Serapeum of Alexandria

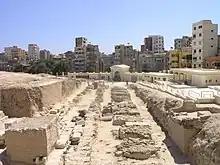
View of the Serapeum remains in Alexandria

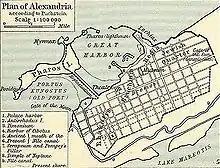
Map of ancient Alexandria, with the Serapeum located in the south (marked #7)

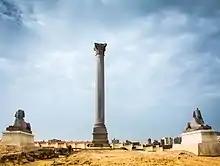
Victory Pillar, erected by emperor Diocletian in 297 AD, at the Serapeum

The Serapeum of Alexandria in the Ptolemaic Kingdom was an ancient Greek temple built by Ptolemy III Euergetes (reigned 246–222 BC) and dedicated to Serapis, who was made the protector of Alexandria, Egypt. There are also signs of Harpocrates. It has been referred to as the daughter of the Library of Alexandria. The site has been heavily plundered.